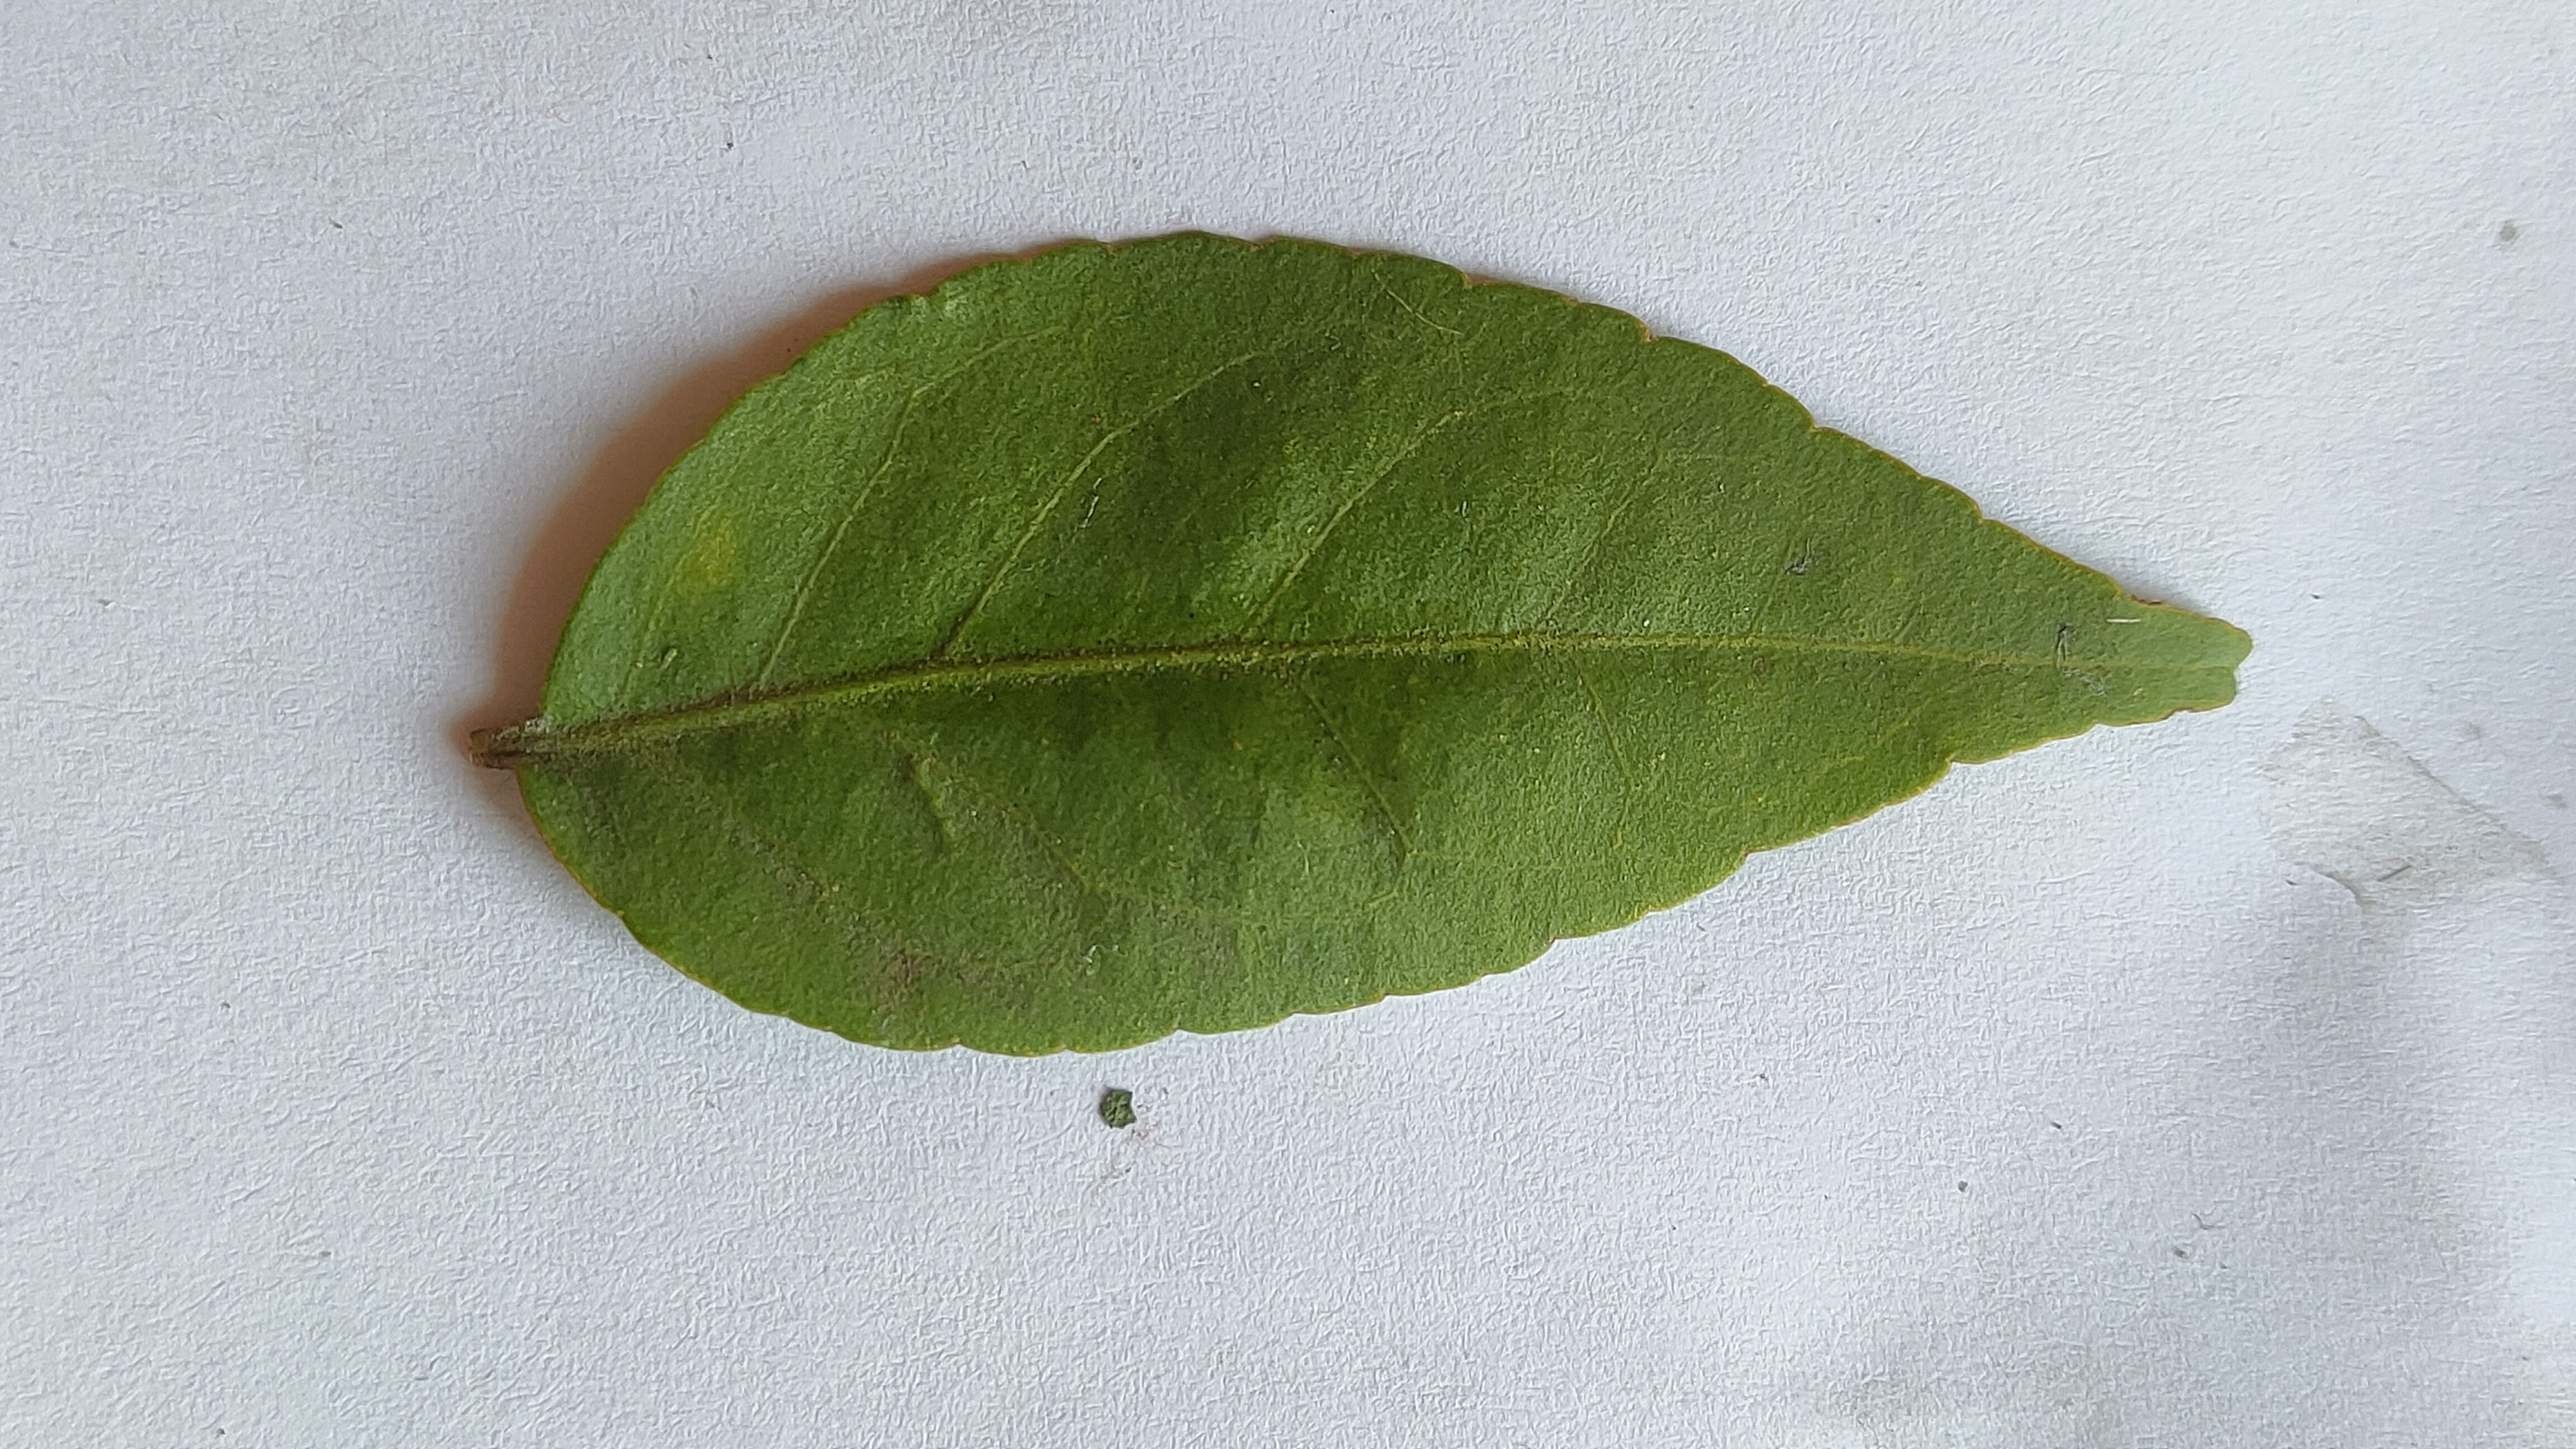
Leaf variety: Aegle marmelos